Deepti Sati

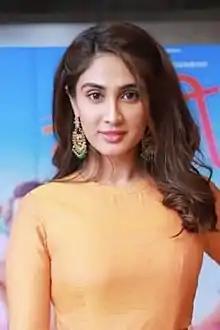
Deepti Sati in 2019

Deepti Sati is an Indian actress and model who predominantly appears in Malayalam films. She has also appeared in Marathi, Kannada, Tamil and Telugu films. She made her acting debut in 2015 with "Nee-Na".